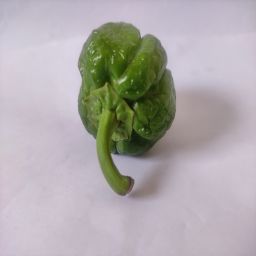
Crop: Bell Pepper
Quality: Ripe